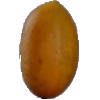
Label: Cucumber Ripe 2